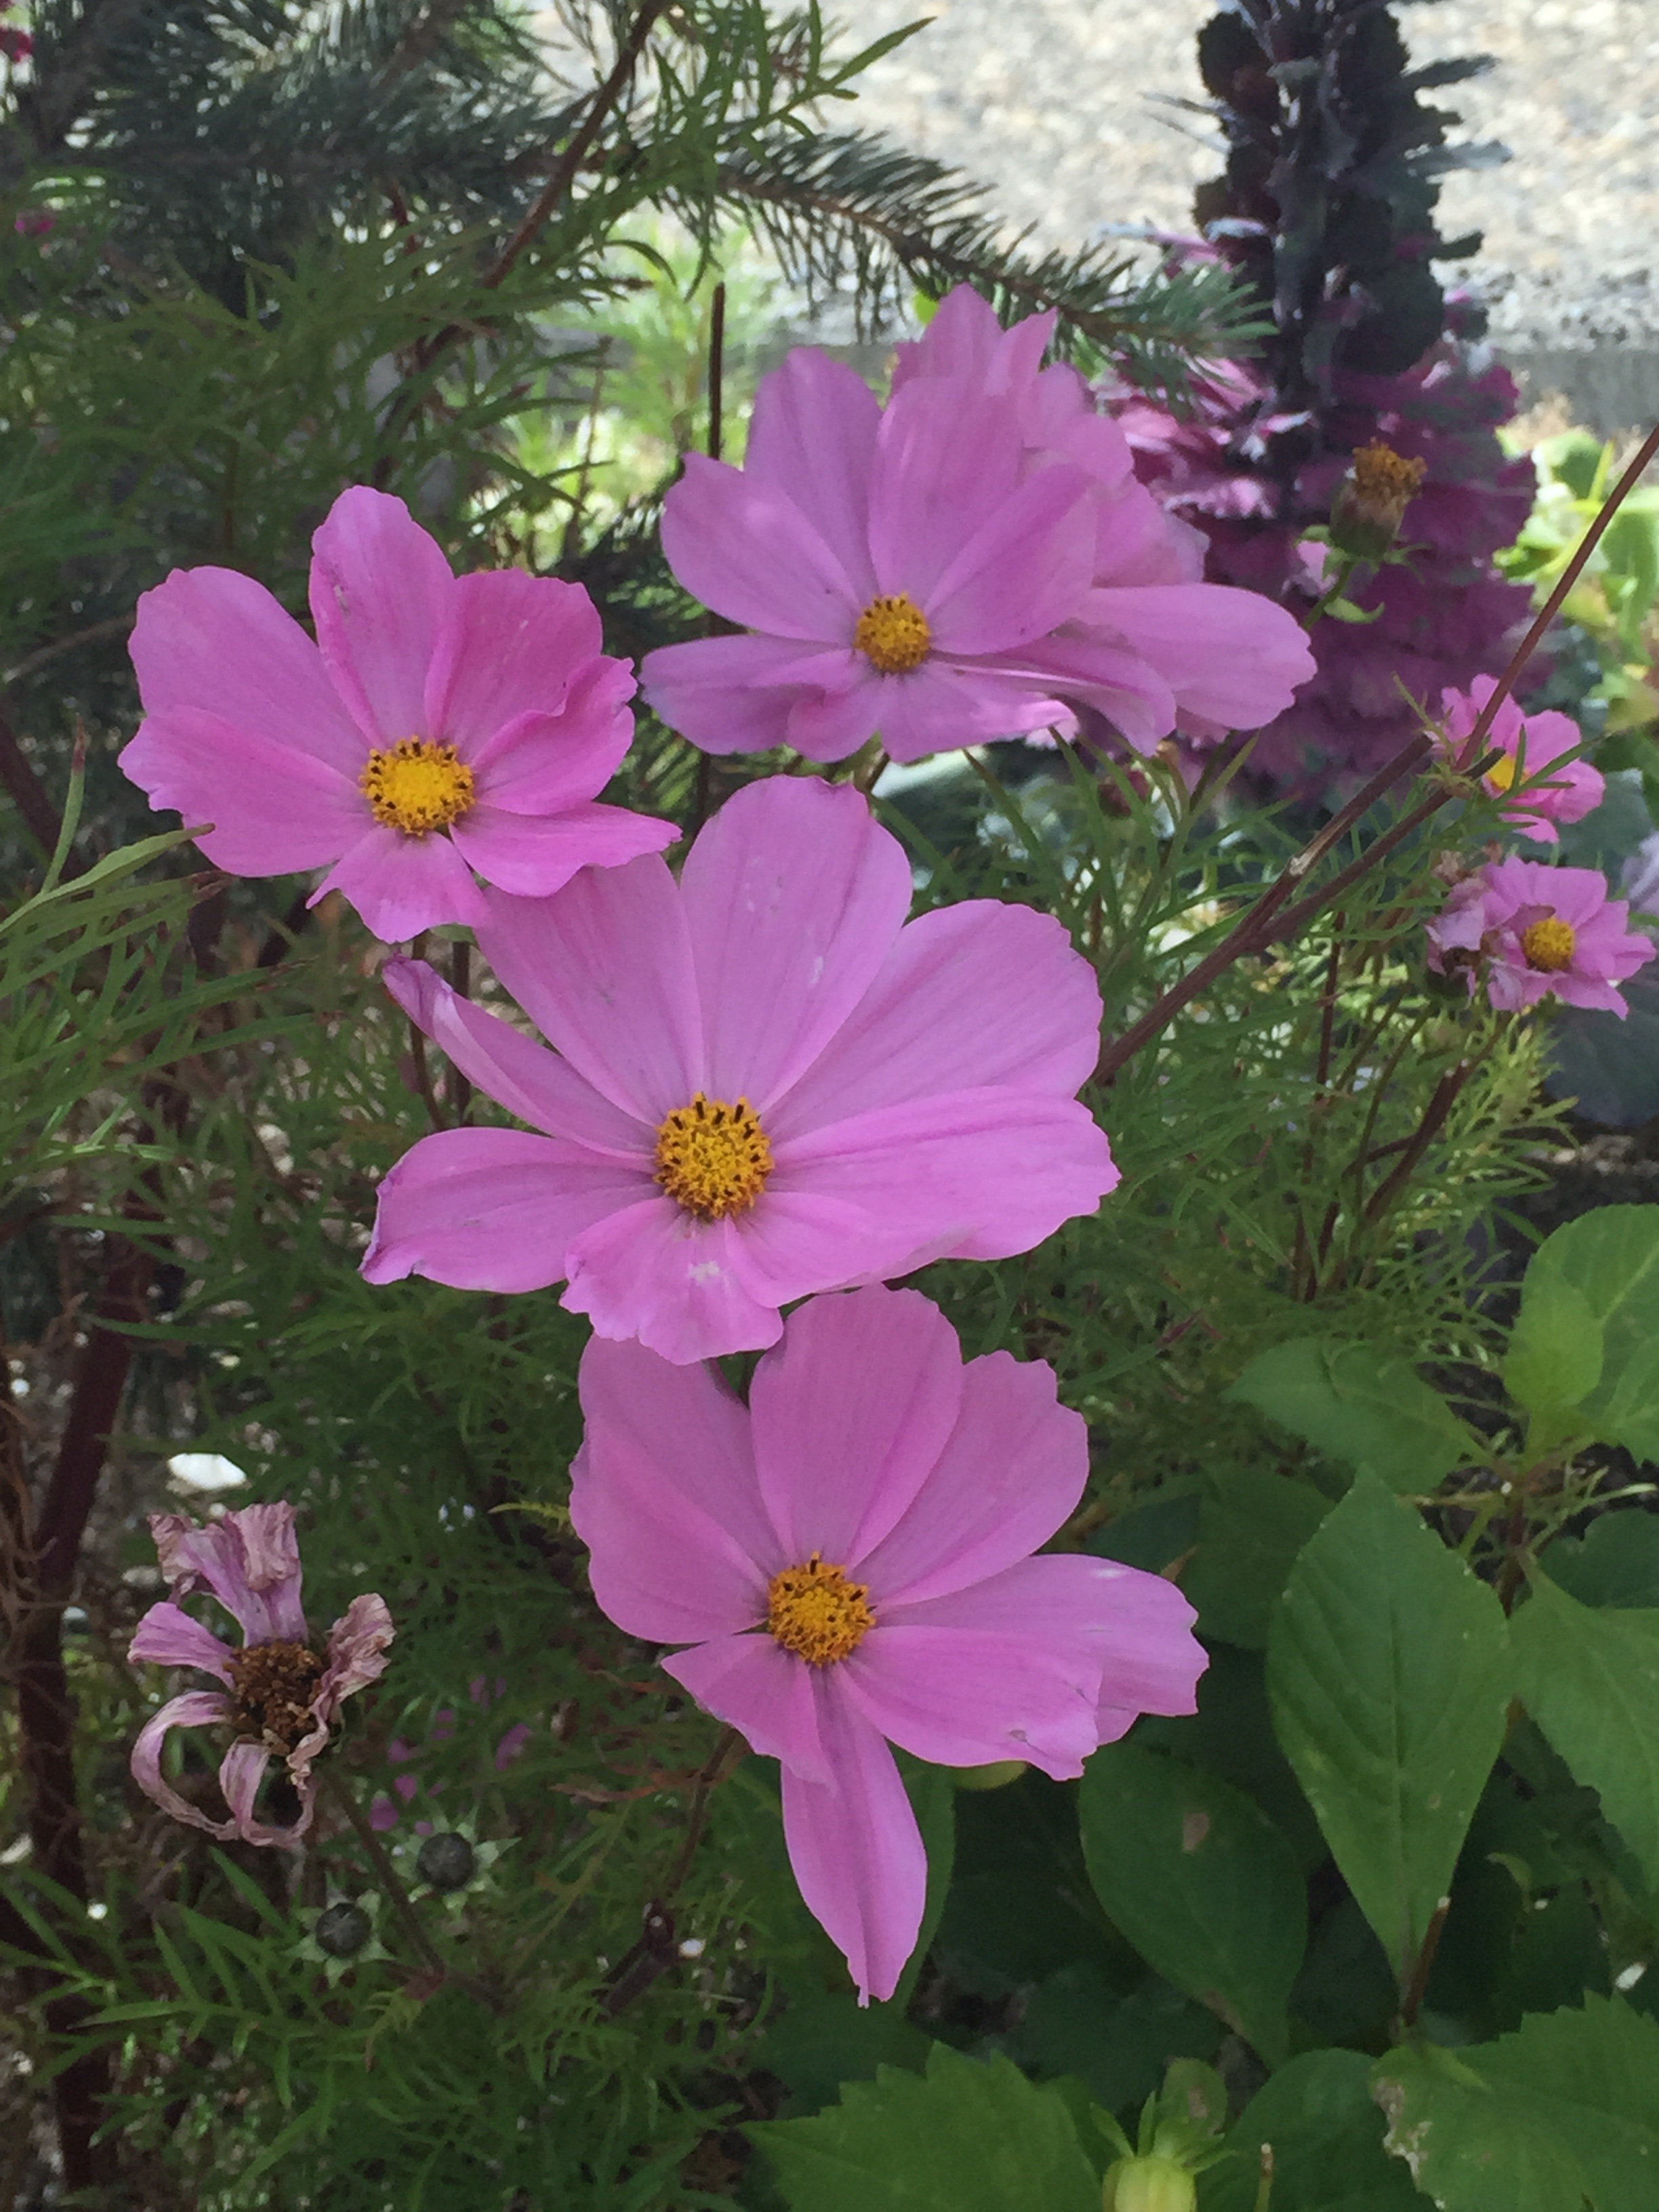
nature, blossom, plant, cosmos, flower, petal, bloom, summer, color, natural, fresh, botany, blooming, colorful, pink, flora, wildflower, bright, flowering plant, daisy family, annual plant, land plant, garden cosmos